Westcott Lodge

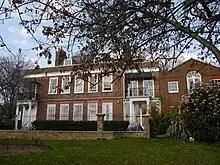
Westcott Lodge

Westcott Lodge is a Grade II listed house in Lower Mall, Hammersmith, London.